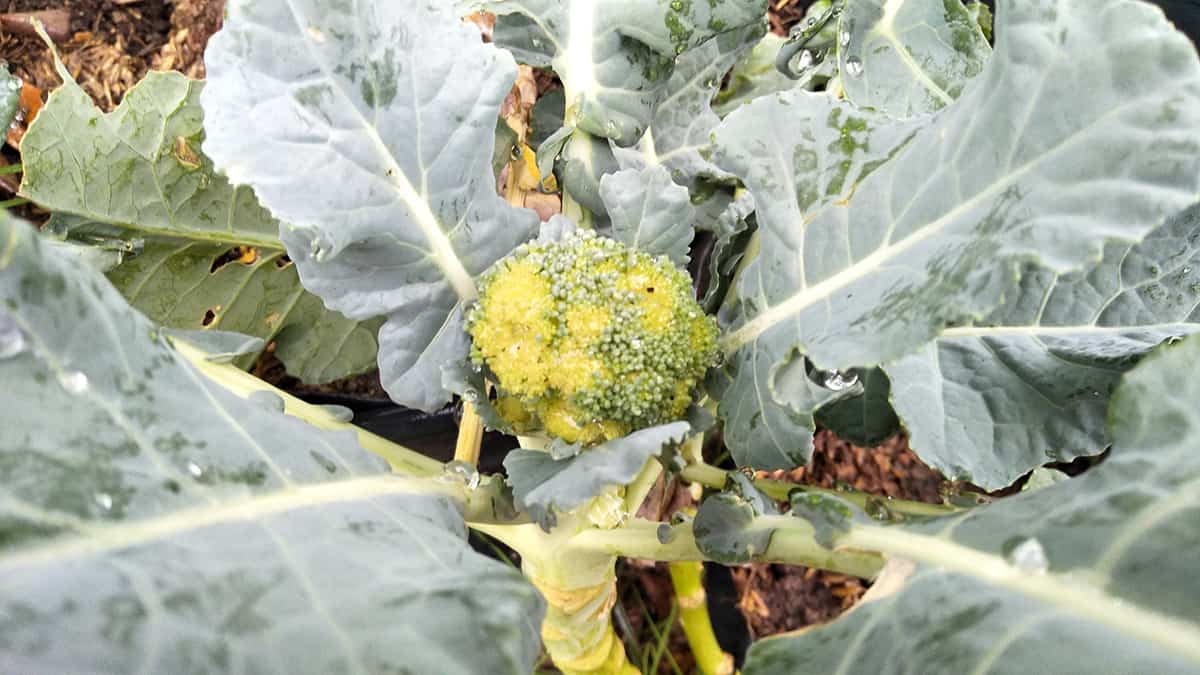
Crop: unknown
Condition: broccoli